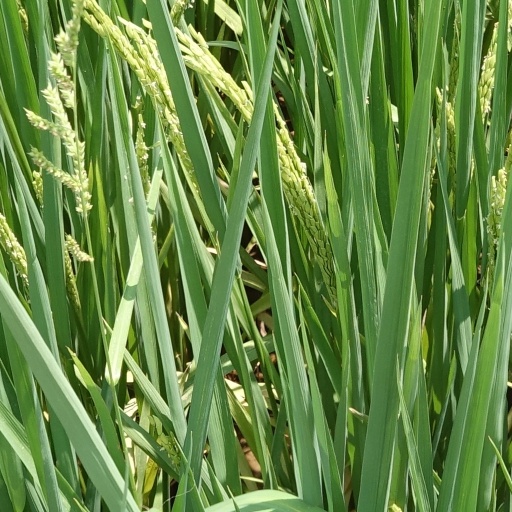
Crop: rice